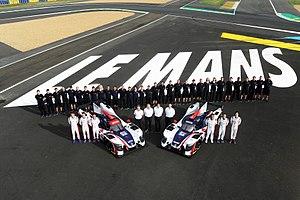
Les 24 Heures du Mans 2018 sont la 86ᵉ édition des 24 Heures du Mans et la 2ᵉ manche du calendrier du Championnat du monde d'endurance FIA 2018-2019 et ont eu lieu du 16 au 17 juin 2018. Le calendrier du championnat a la particularité d'accueillir deux éditions des 24 Heures du Mans, les éditions de 2018 et de 2019.